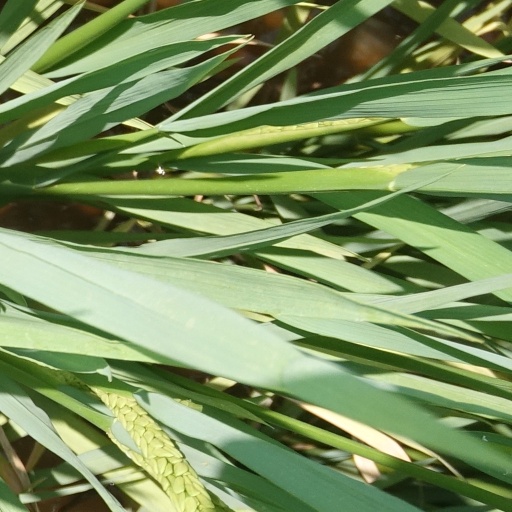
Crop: rice